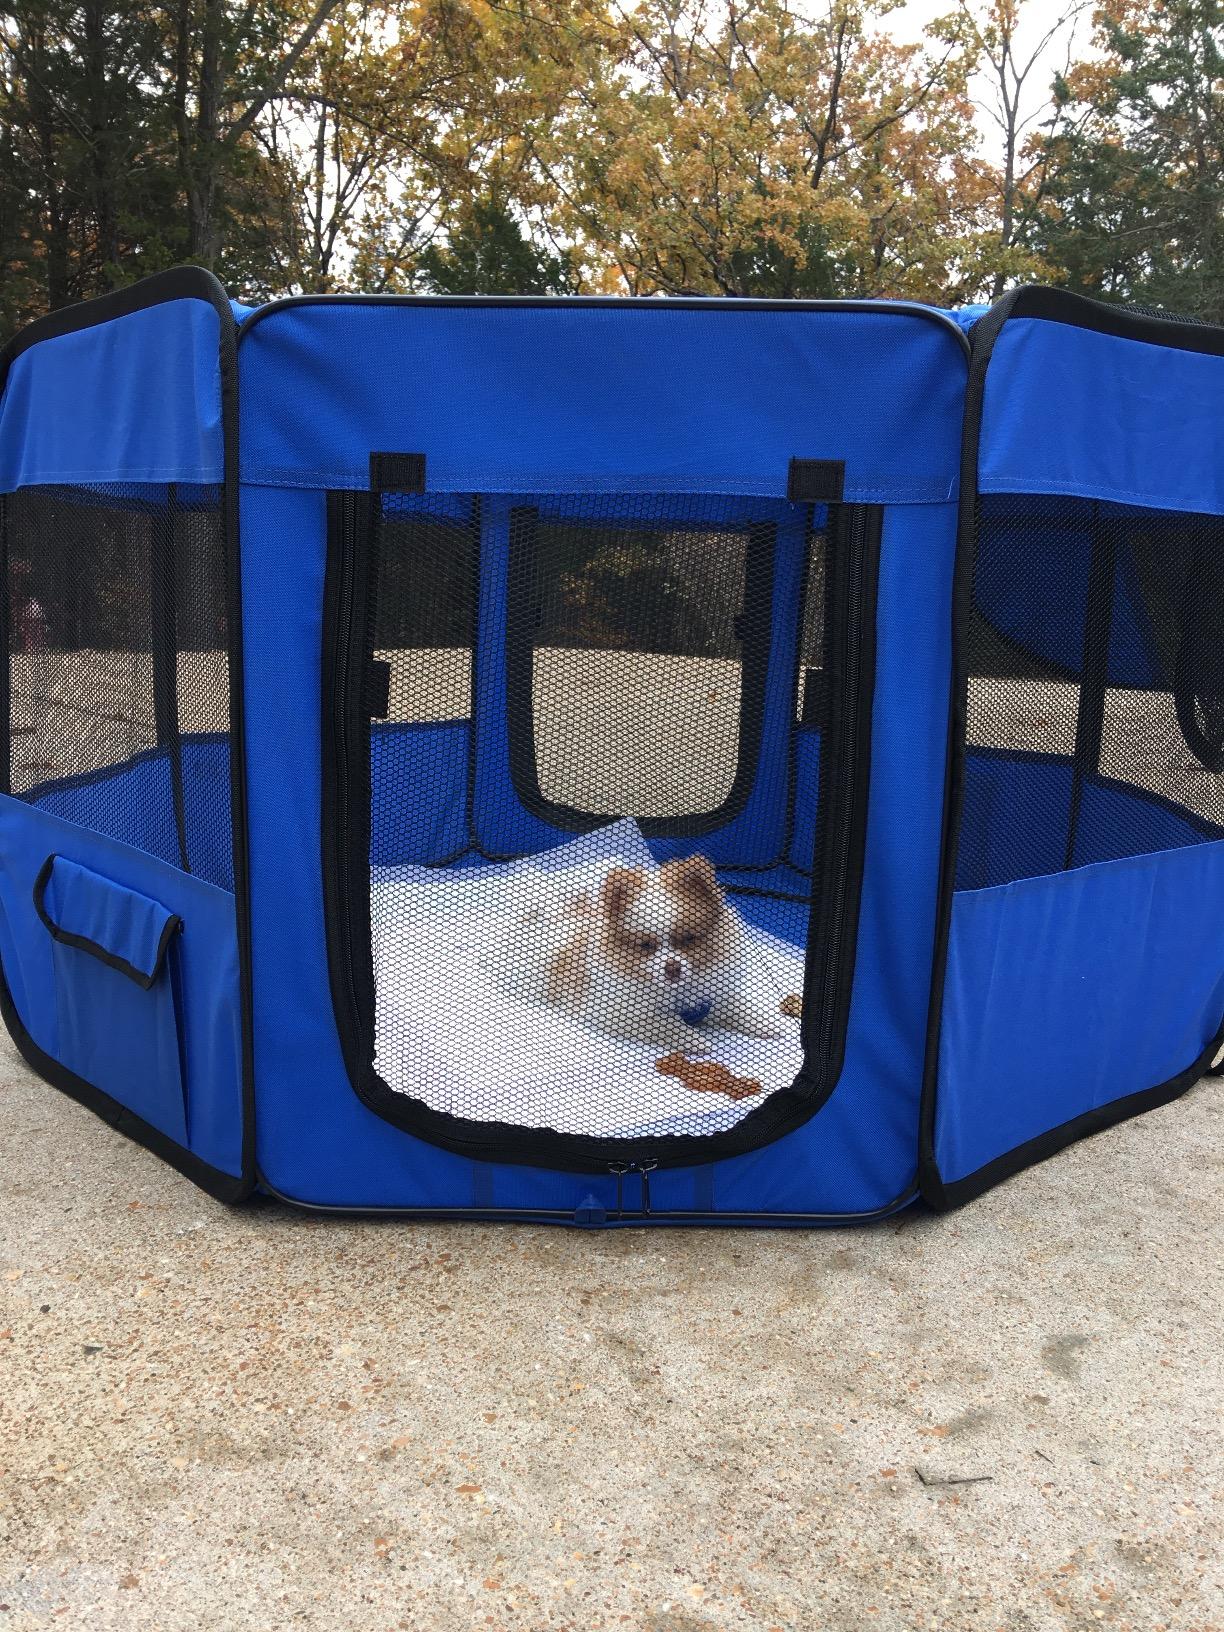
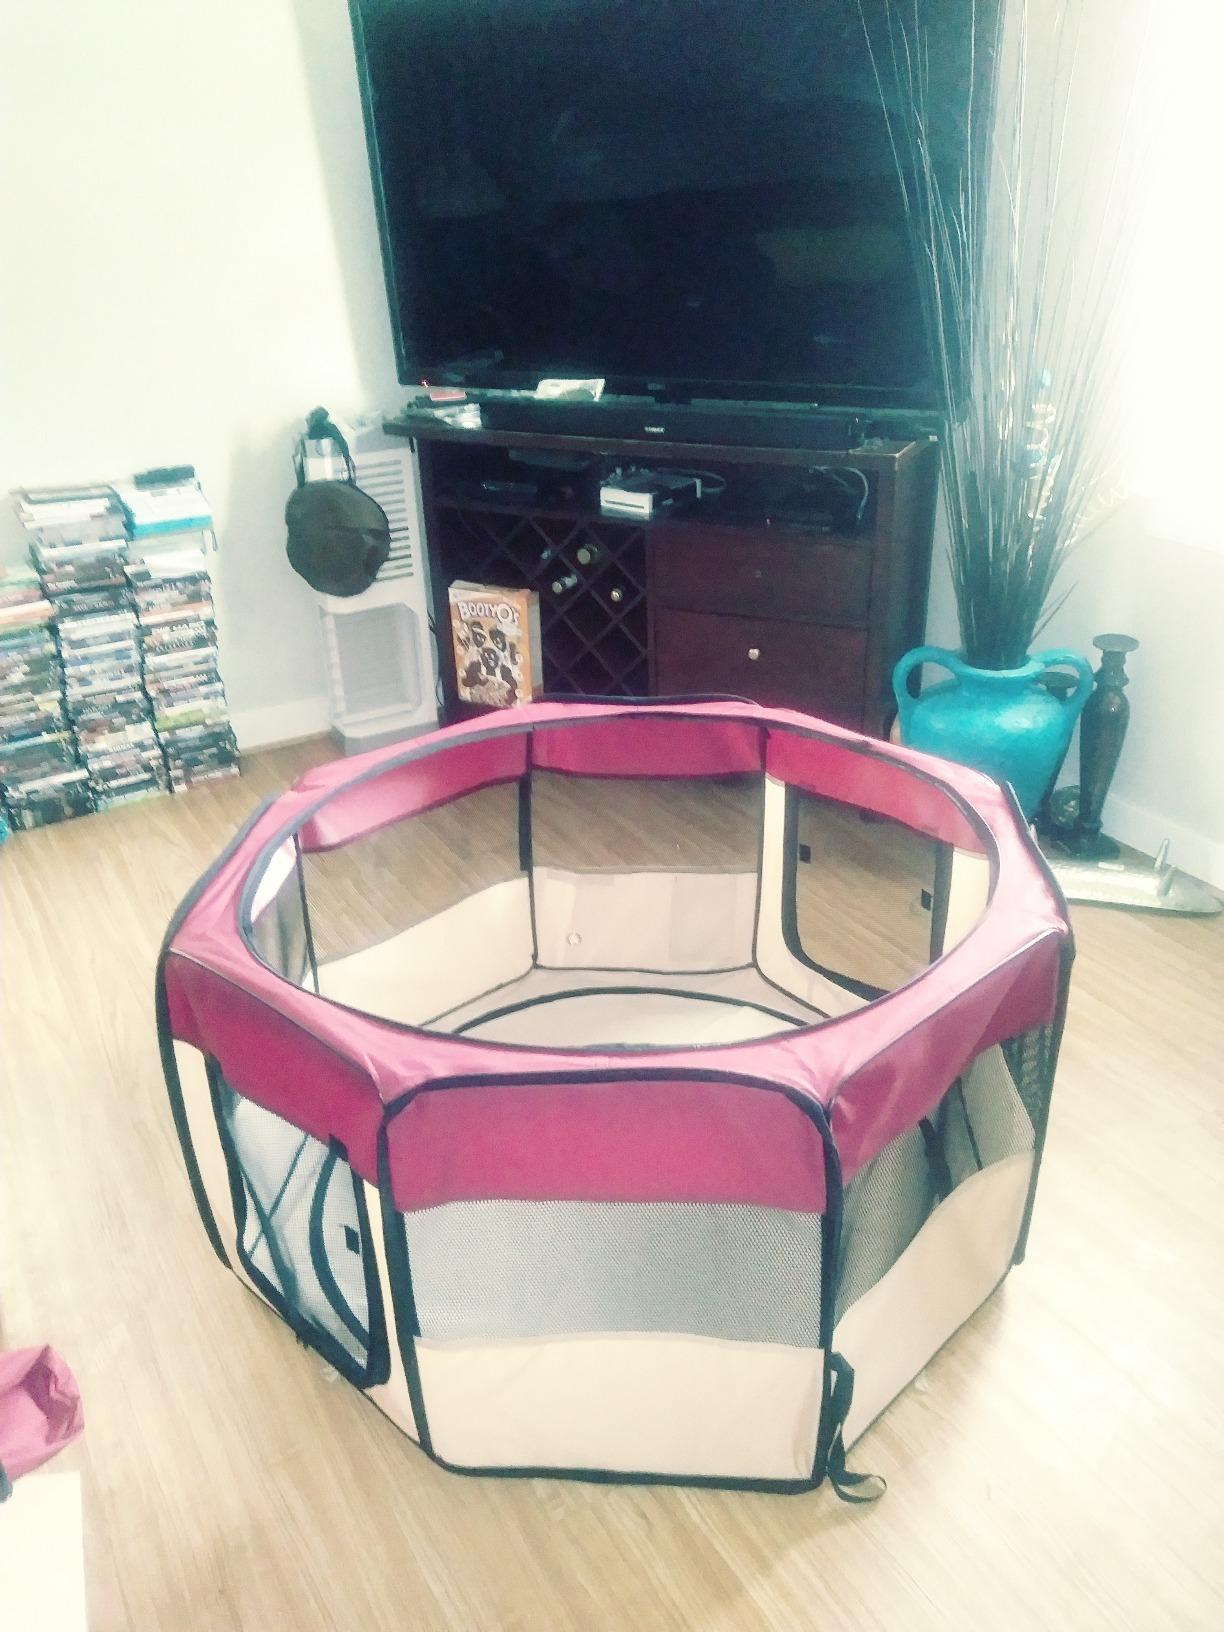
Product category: items_kennel
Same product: no